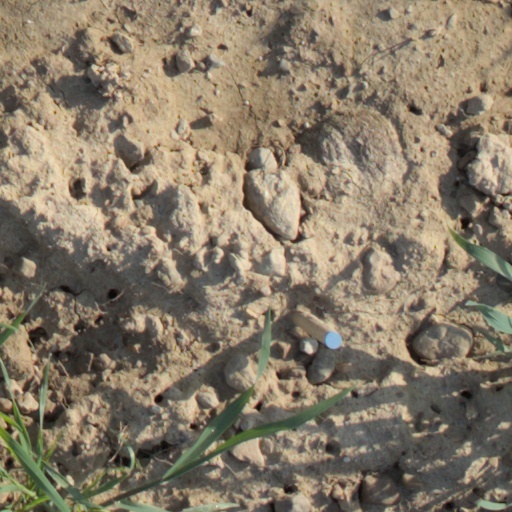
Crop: wheat